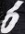
Number: 6